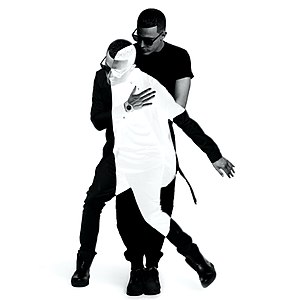
DJ Snake
DJ Snake (pressefoto)
"William Sami Etienne Grigahcine, bedre kendt som DJ Snake er en fransk DJ og musikproducer. DJ Snake er en Grammy Award-nomineret producer, der debuterede på den internationale musikscene med sangene ""Bird Machine"" og ""Turn Down For What"" i 2013. Siden da, har DJ Snake blandt andet medvirket på hittene ""Lean On"" sammen med Major Lazer og den danske sangerinde MØ.